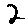
Label: 2